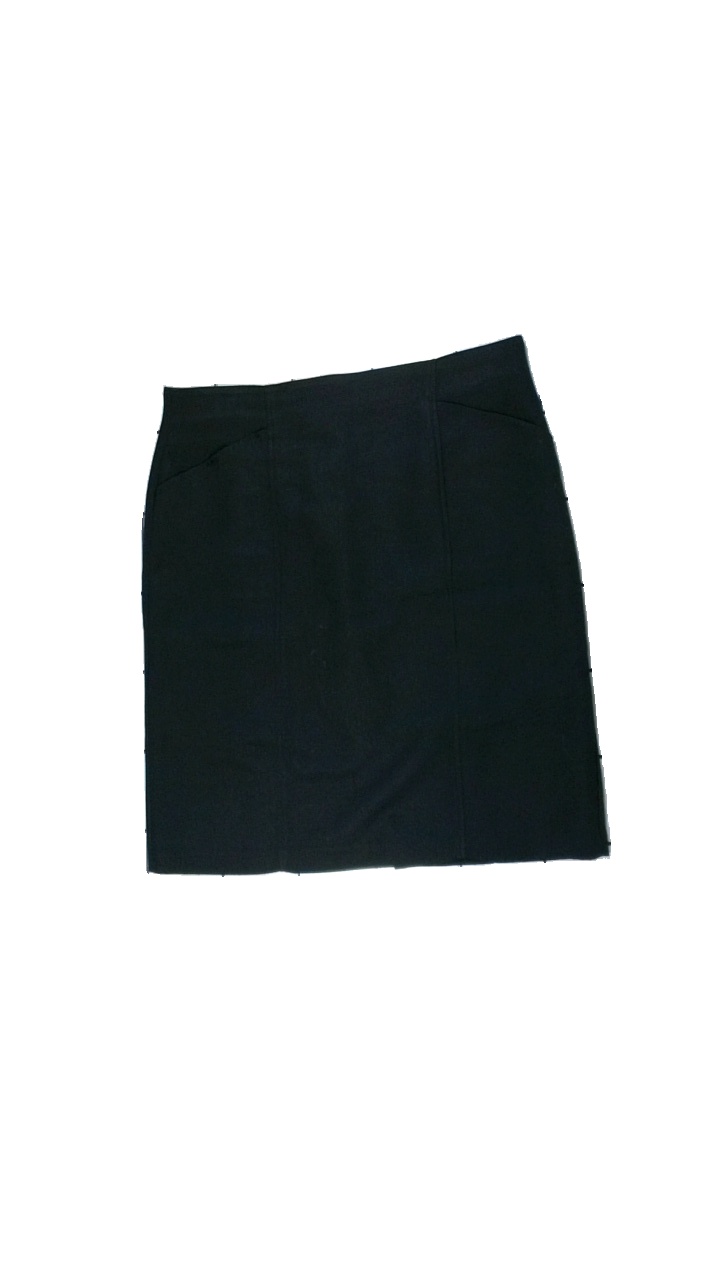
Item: Skirt (Ladies)
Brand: Kappahl
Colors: Black
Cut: None
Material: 75% polyester, 25% cotton
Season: All
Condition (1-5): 3
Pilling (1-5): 3
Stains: Minor
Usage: Export
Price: <50